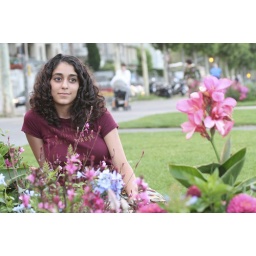
mina sitting by flowers